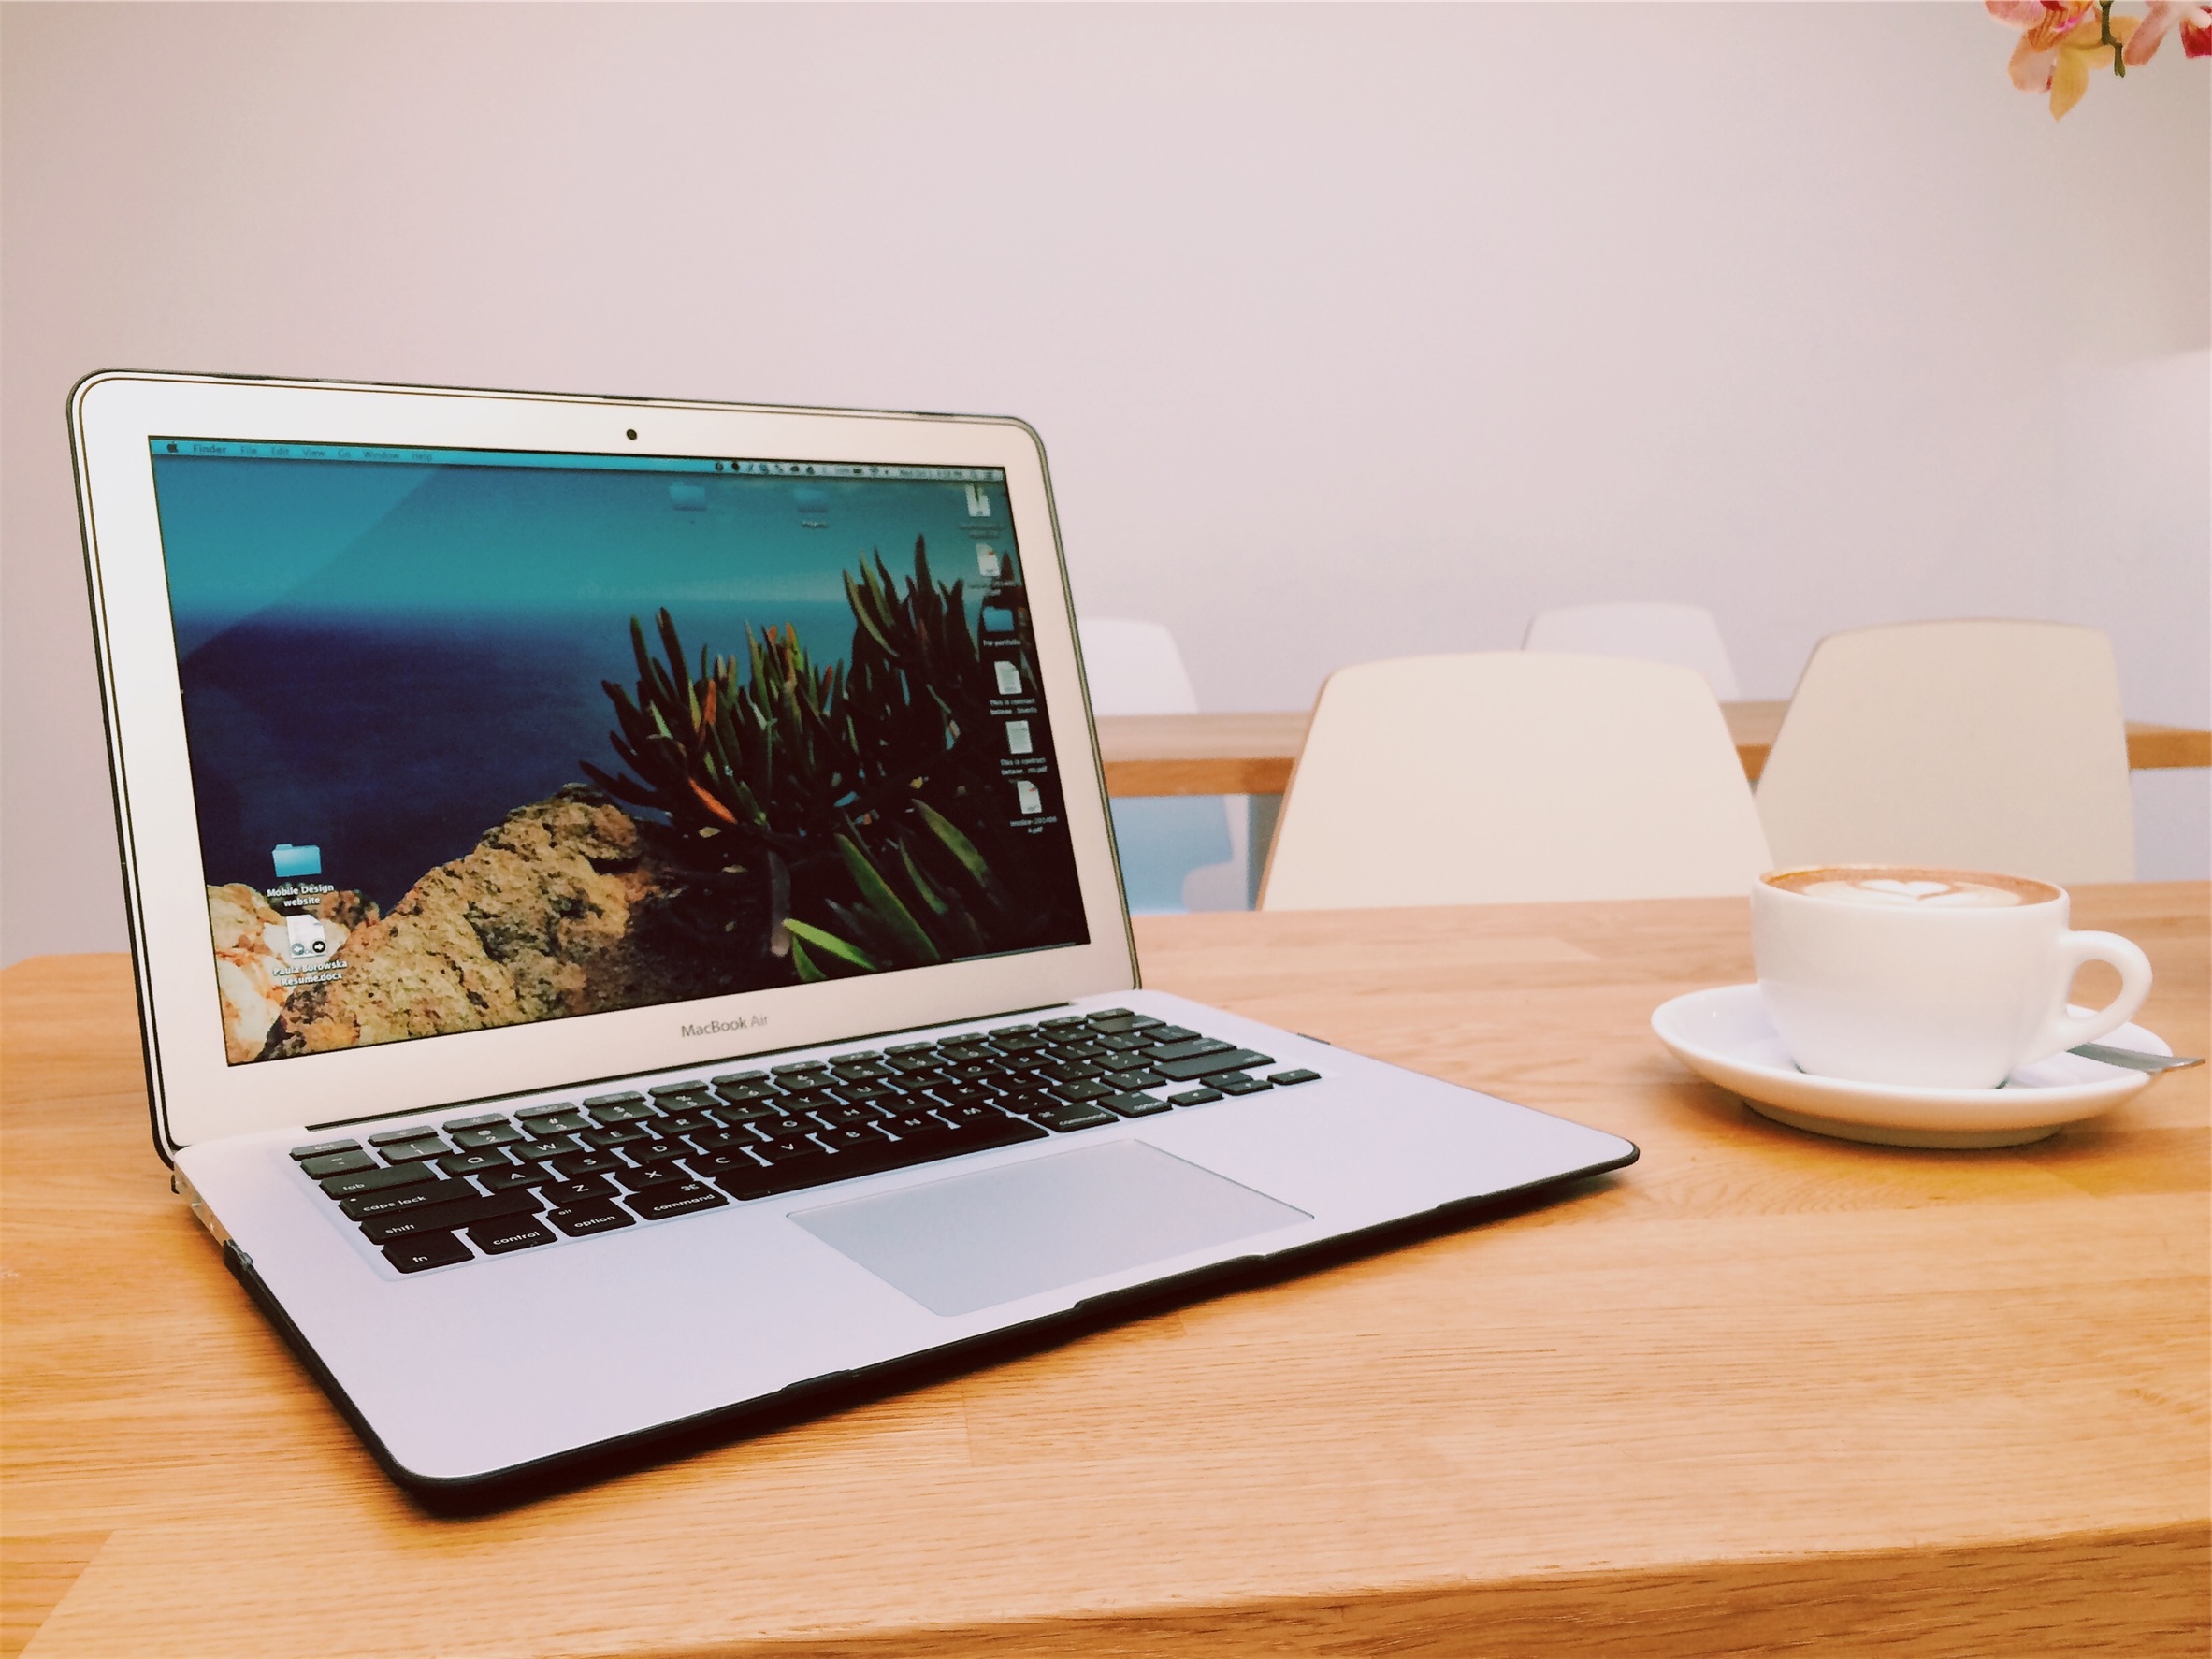
laptop, computer, apple, table, coffee, wood, technology, latte, cappuccino, chairs, macbook air, design, electronic device